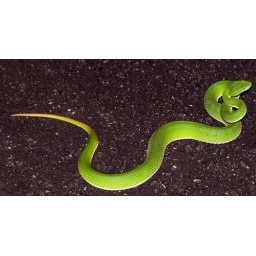
A very venomous Taiwan Bamboo snake, caught on a small mountain road in my car headlights.